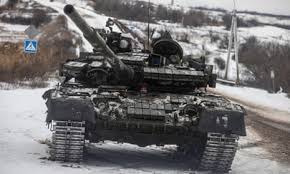
Label: T-80